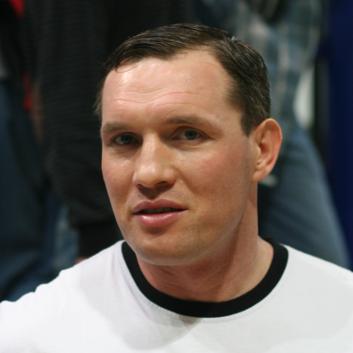
Age: 35